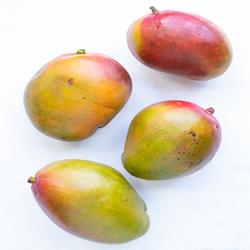
Label: Mango